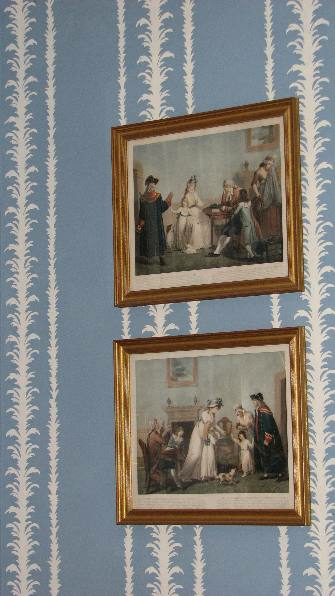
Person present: No